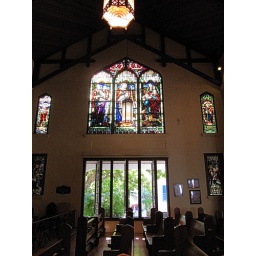
Episcopal church on Duval Street in Key West, FL with beautiful stained glass windows